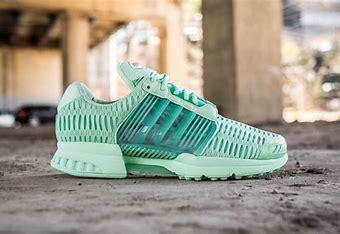
Brand: Adidas
Model: Climacool 1